Everett Ernest Blakely

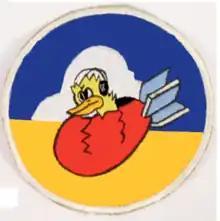
Emblem for the 418th Bombardment Squadron

According to Harry Crosby's book "A Wing and a Prayer," on the mission to Saint Nazaire in Northwestern France, Blakely's plane limped back to Thorpe Abbot,"We kid Blakely about flying alone. We call him 'The Provisional Group,' an outfit that comes to the base to replace missing crews. He responds, 'We were behind you, just a-snappin' at your heels'. that's where he got the name for his plane."Blakely was an original pilot assigned to the 418th Bomber Squadron. He had a humble demeanor and was well respected by everyone in the 100th Bomb Group.